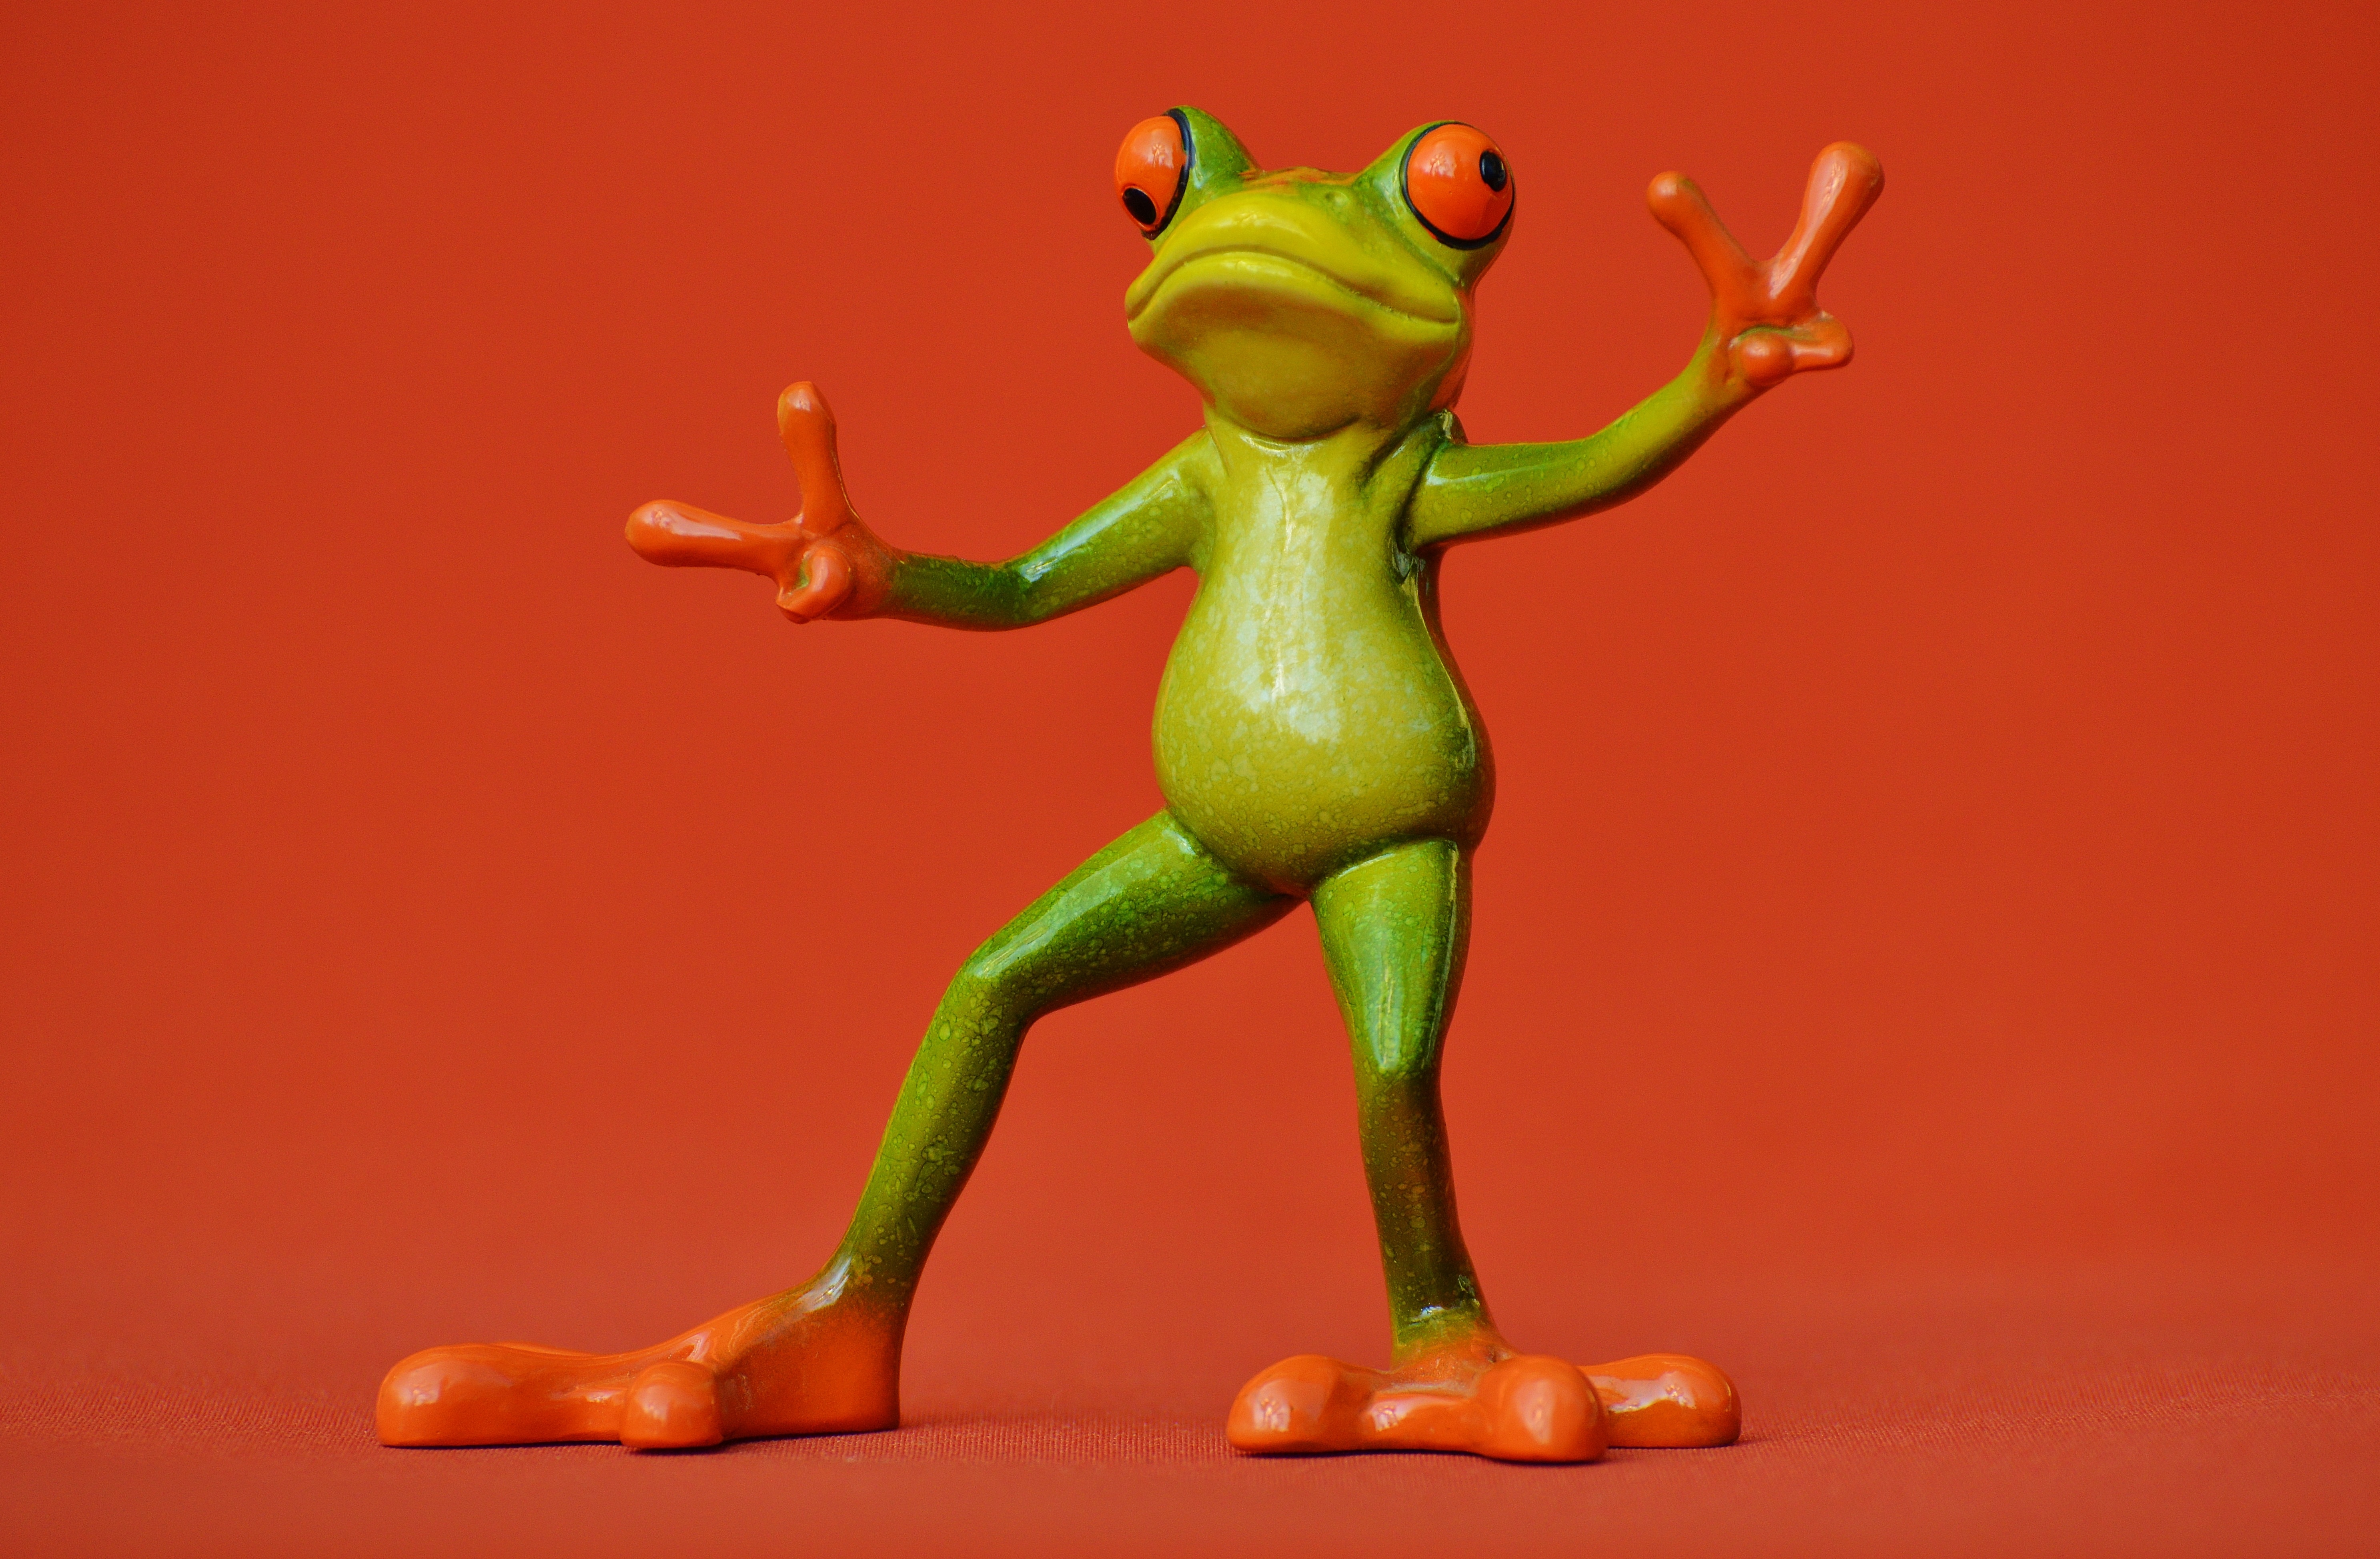
sweet, cute, peace, gesture, frog, amphibian, toy, cheerful, figure, illustration, figurine, funny